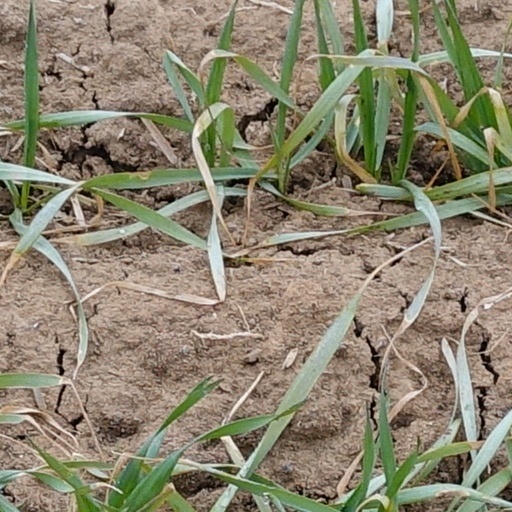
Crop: wheat